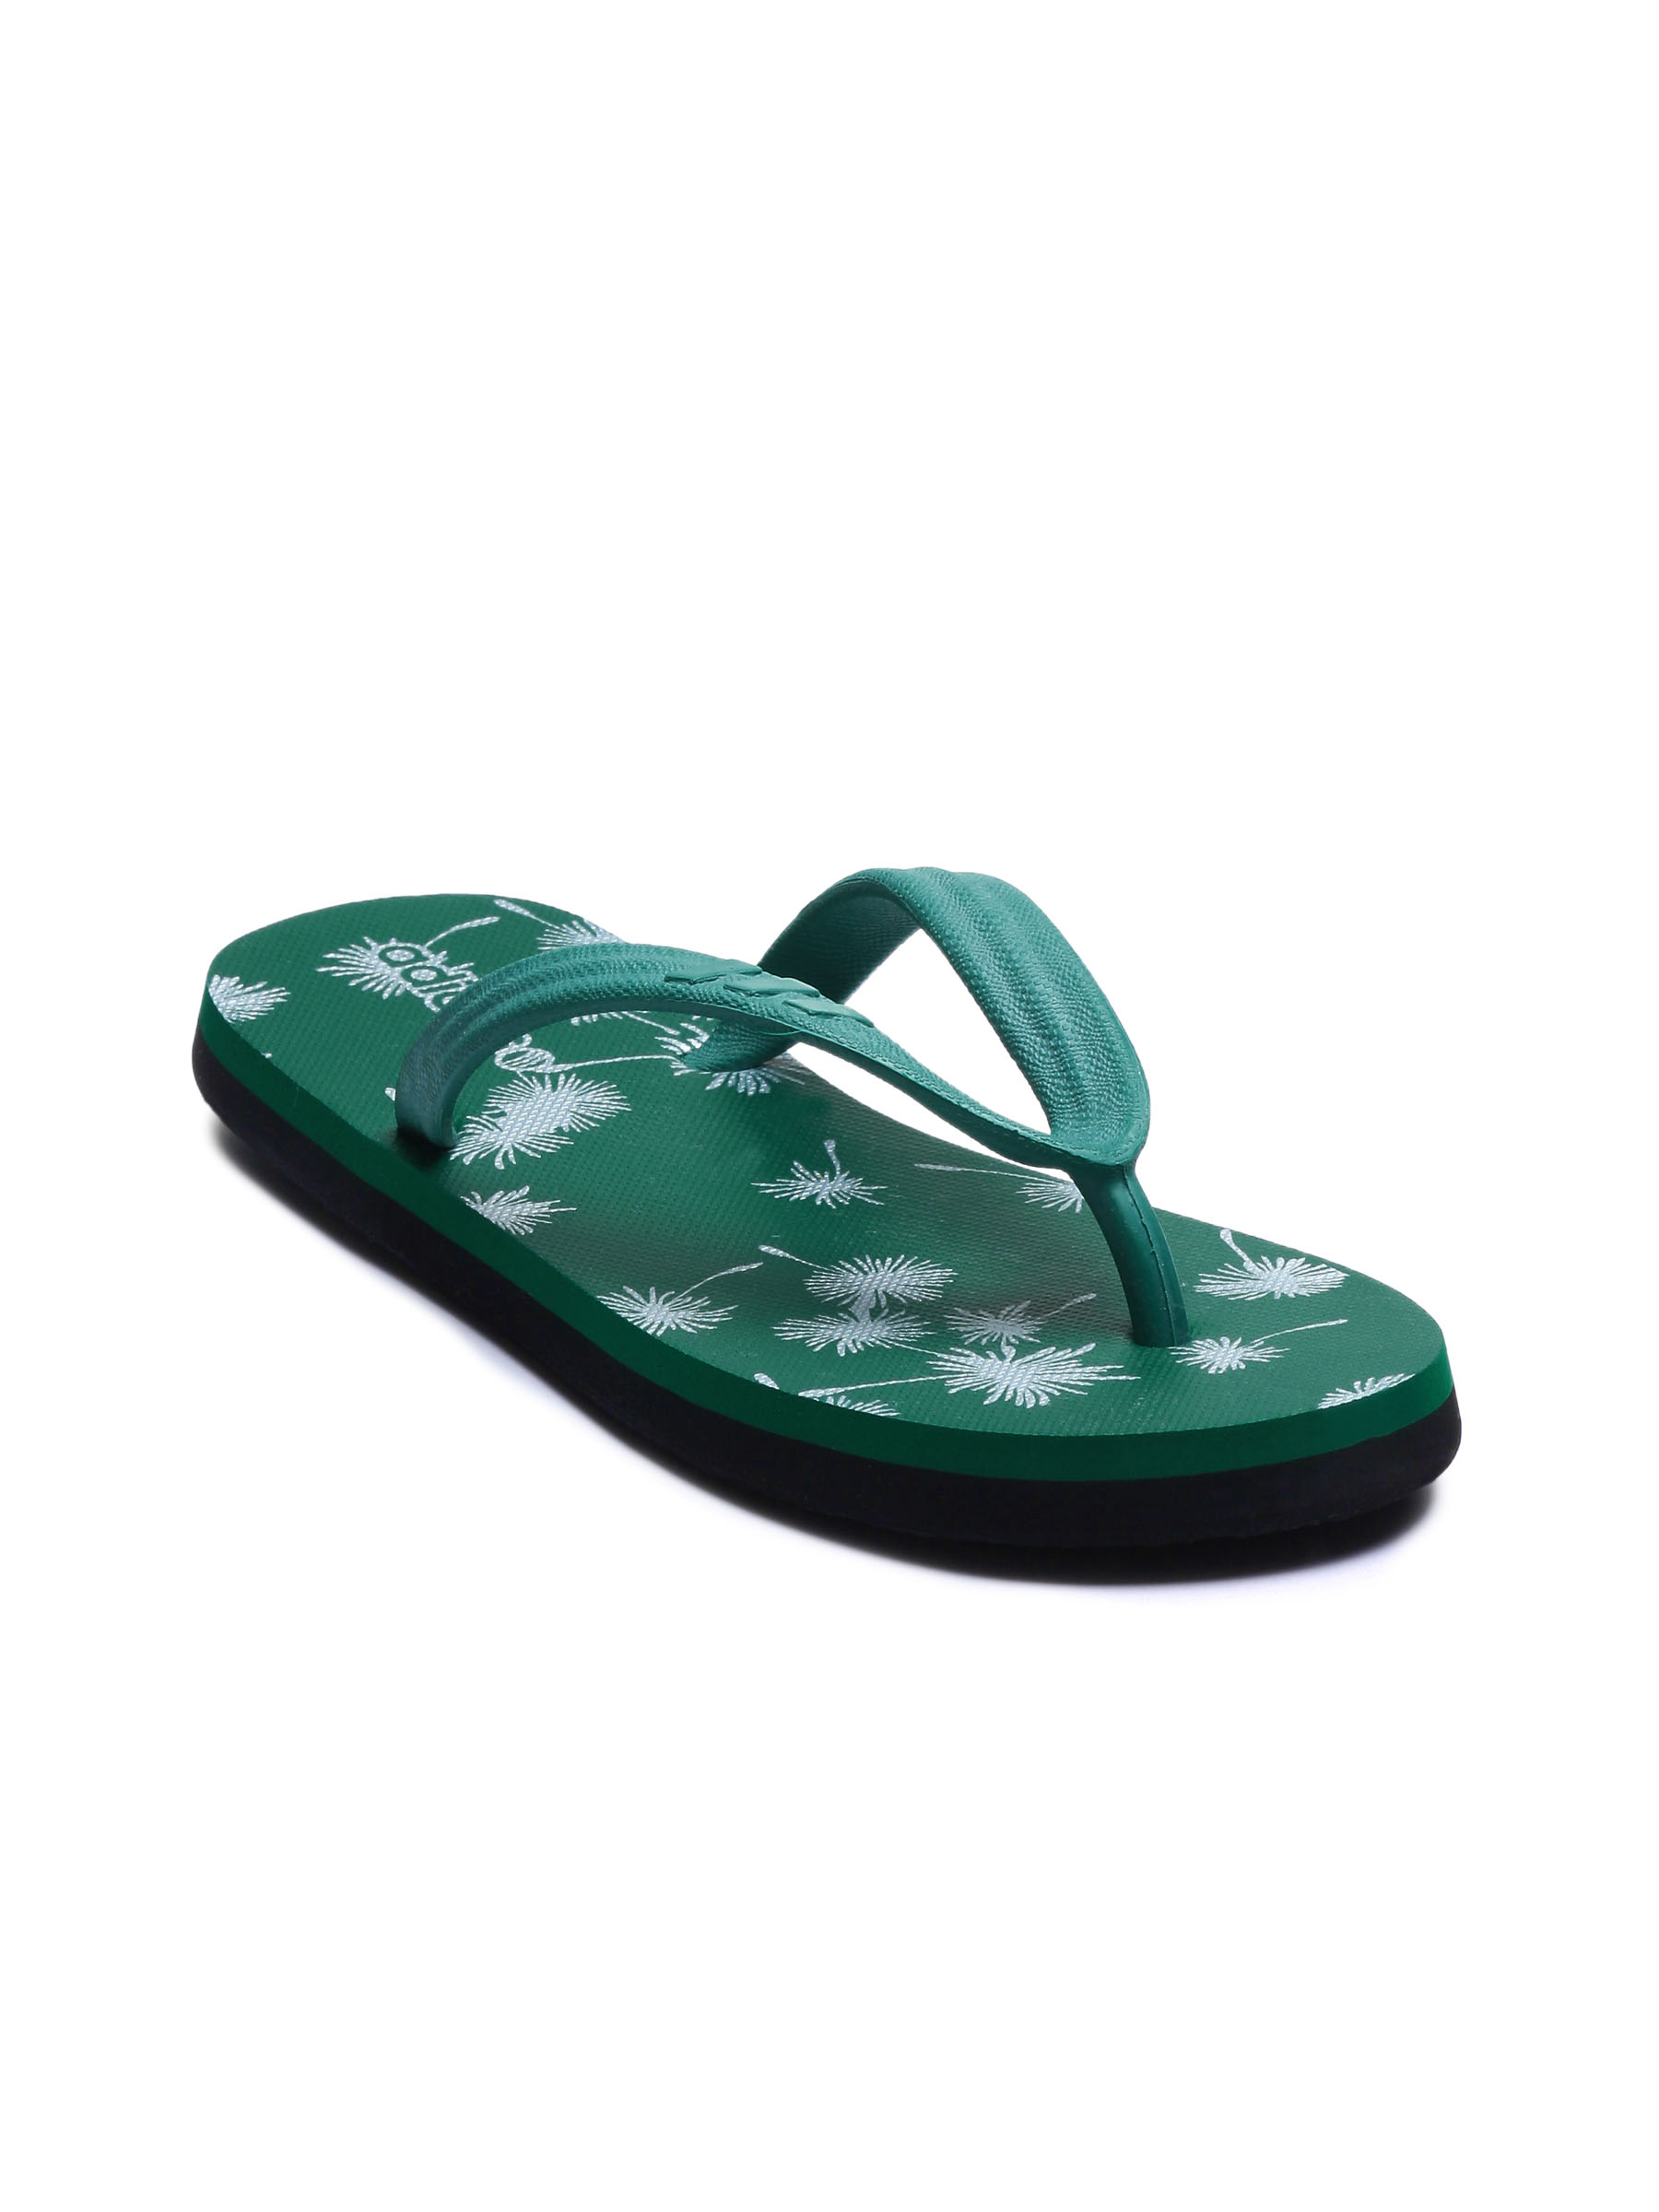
ADIDAS Women Spring Green Flip Flops
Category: Footwear / Flip Flops / Flip Flops
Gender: Women
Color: Green
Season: Fall 2011
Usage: Casual